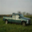
Label: pickup_truck